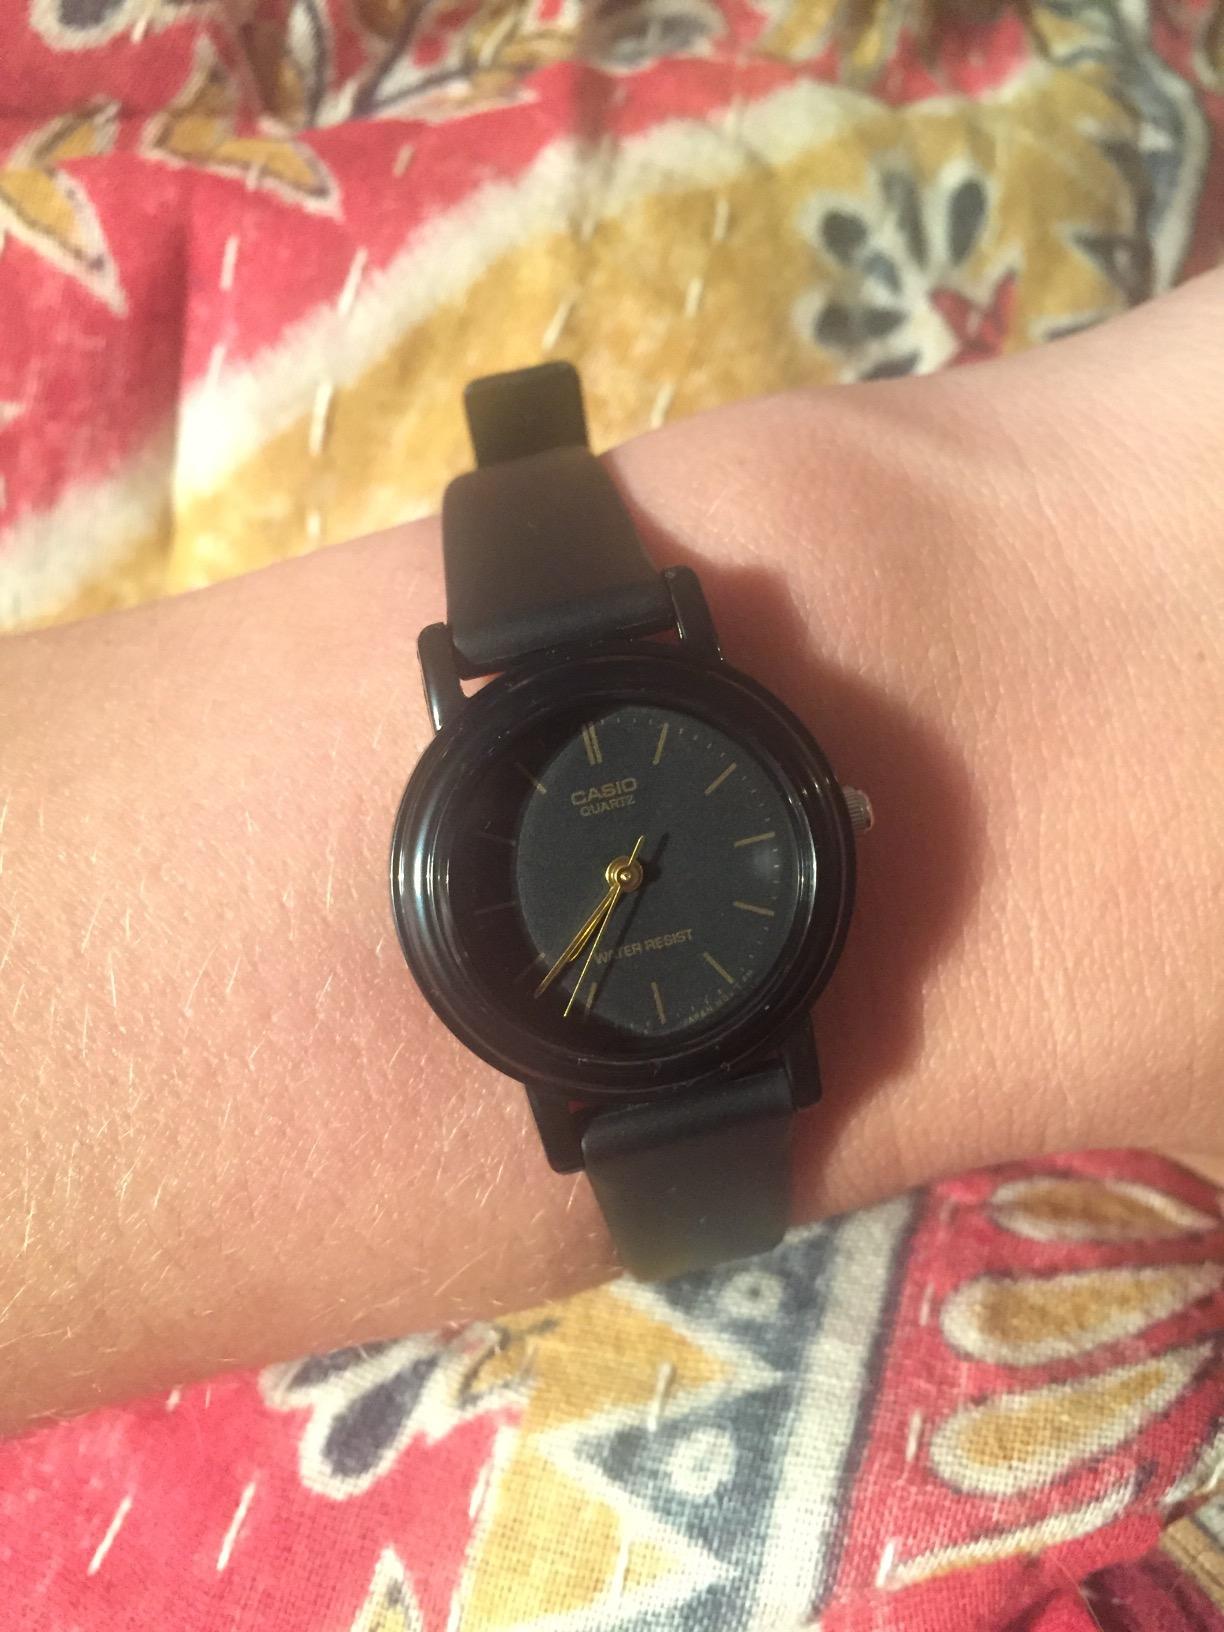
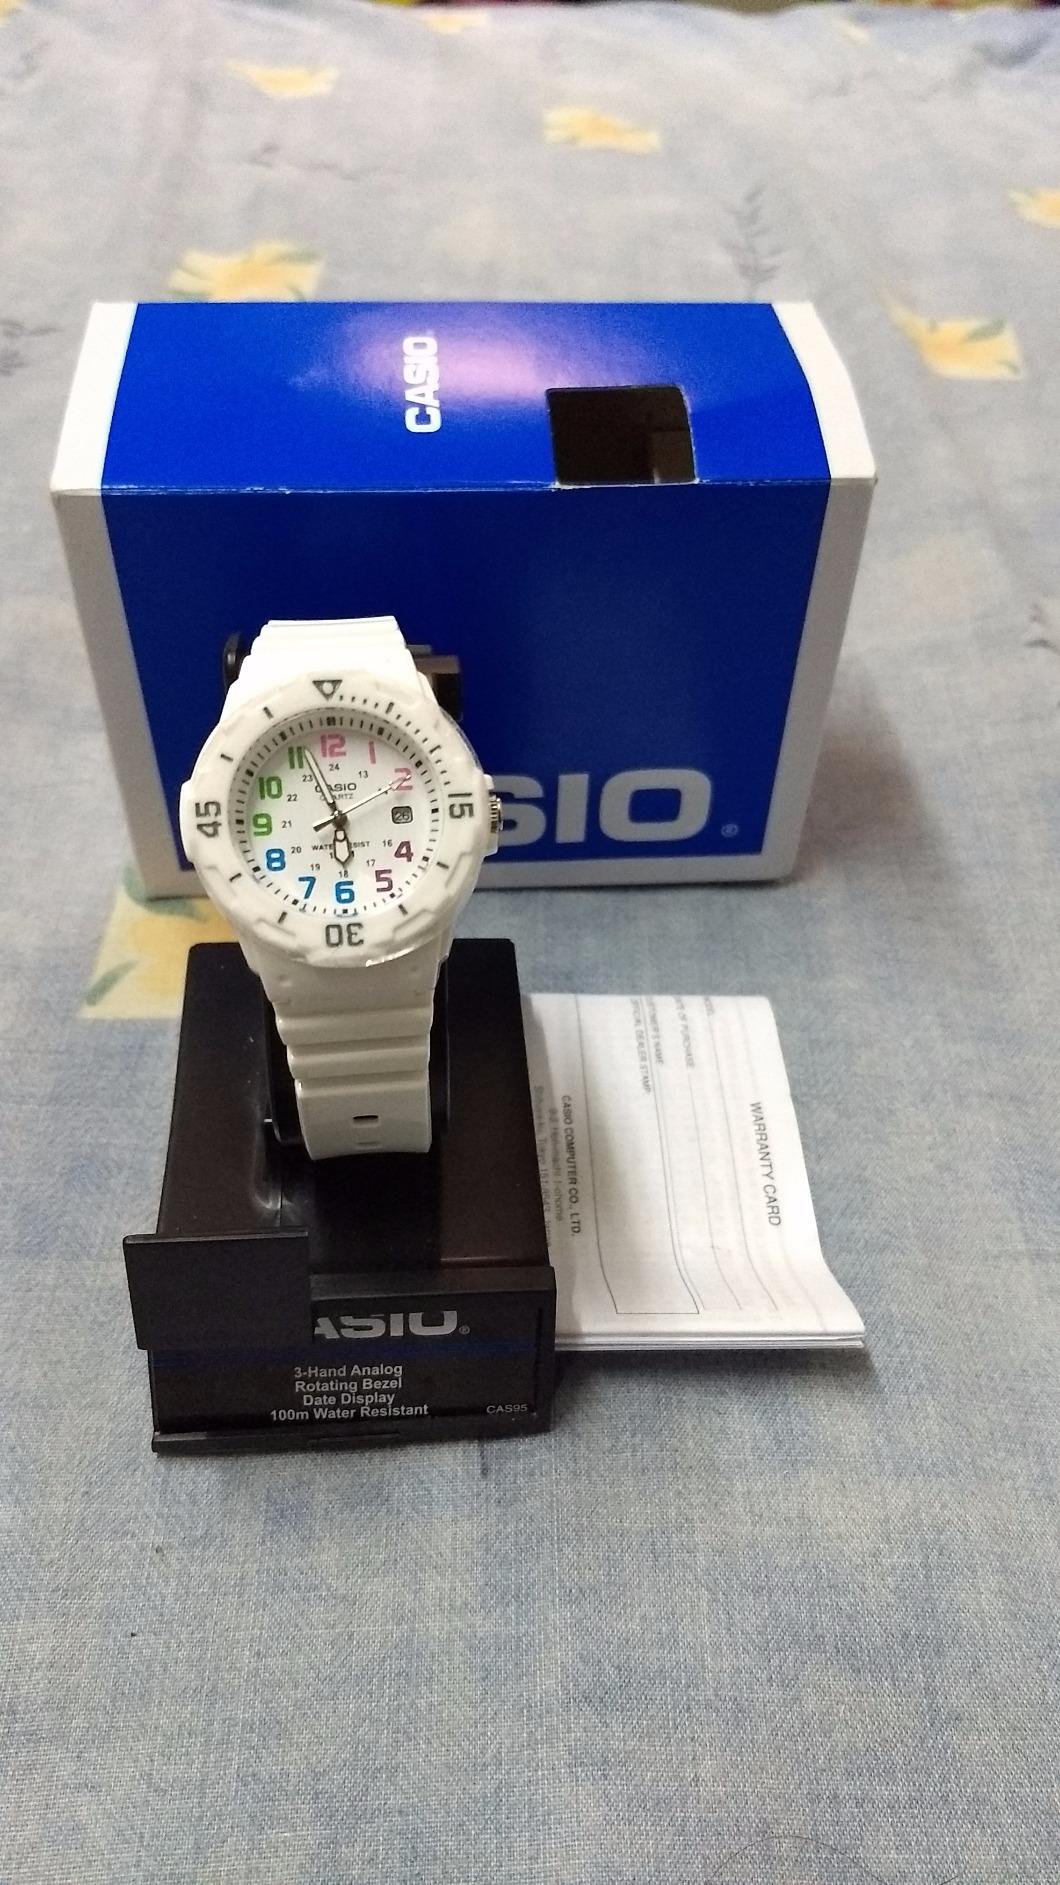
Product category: accessories_watch
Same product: no